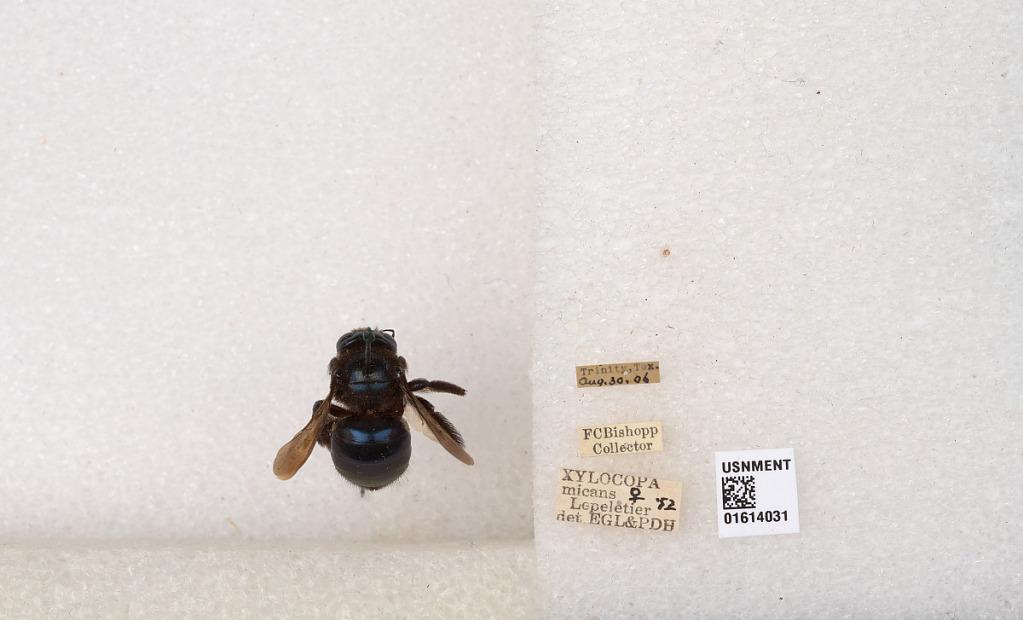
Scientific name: Xylocopa (Schonnherria) micans Lepeletier
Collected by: F. Bishopp
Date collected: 1906-8-30
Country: United States
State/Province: Texas
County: Trinity
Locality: Trinity
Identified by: Hurd, P. D.